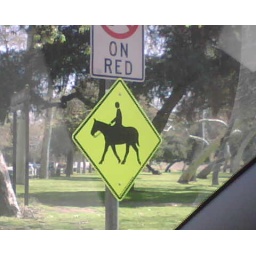
My favorite street sign in the city.